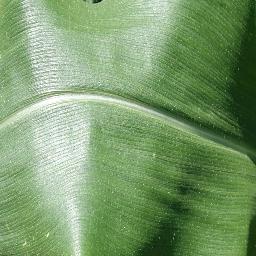
Label: Corn_(Maize)___Healthy